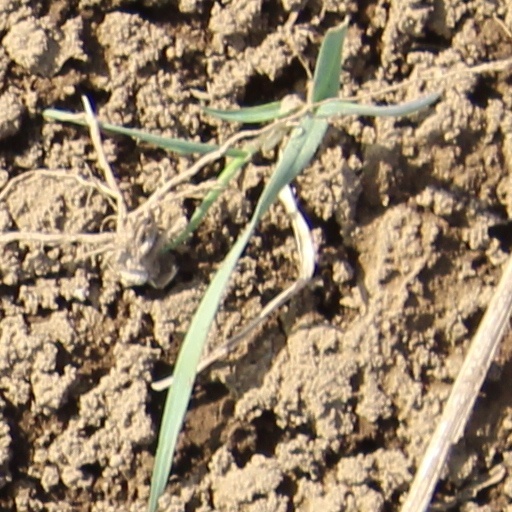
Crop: wheat